Indiana Hoosiers baseball

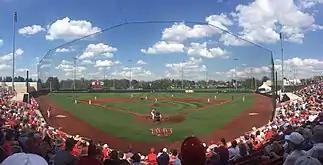
Bart Kaufman Field - 2017

Bart Kaufman Field is the home of the Hoosiers and is located in Bloomington, Indiana, on the campus of Indiana University. Indiana alumnus Bart Kaufman (1960–1962) pledged $2.5 million to start construction on the facility, with the rest of the funding coming from private donations and the university. Construction of Bart Kaufman Field was completed in March 2013 and formally dedicated on April 26. Bart Kaufman Field hosted its first Big Ten baseball tournament from May 24 through 28, 2017.